Michele Dell'Orco

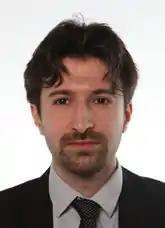
Michele Dell'Orco.

Michele Dell'Orco (born 7 September 1985) is an Italian politician. He was Undersecretary to the Ministry of Infrastructure and Transport from 2018 to 2019.